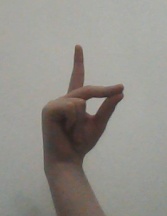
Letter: ta